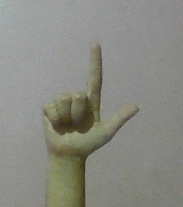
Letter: laam